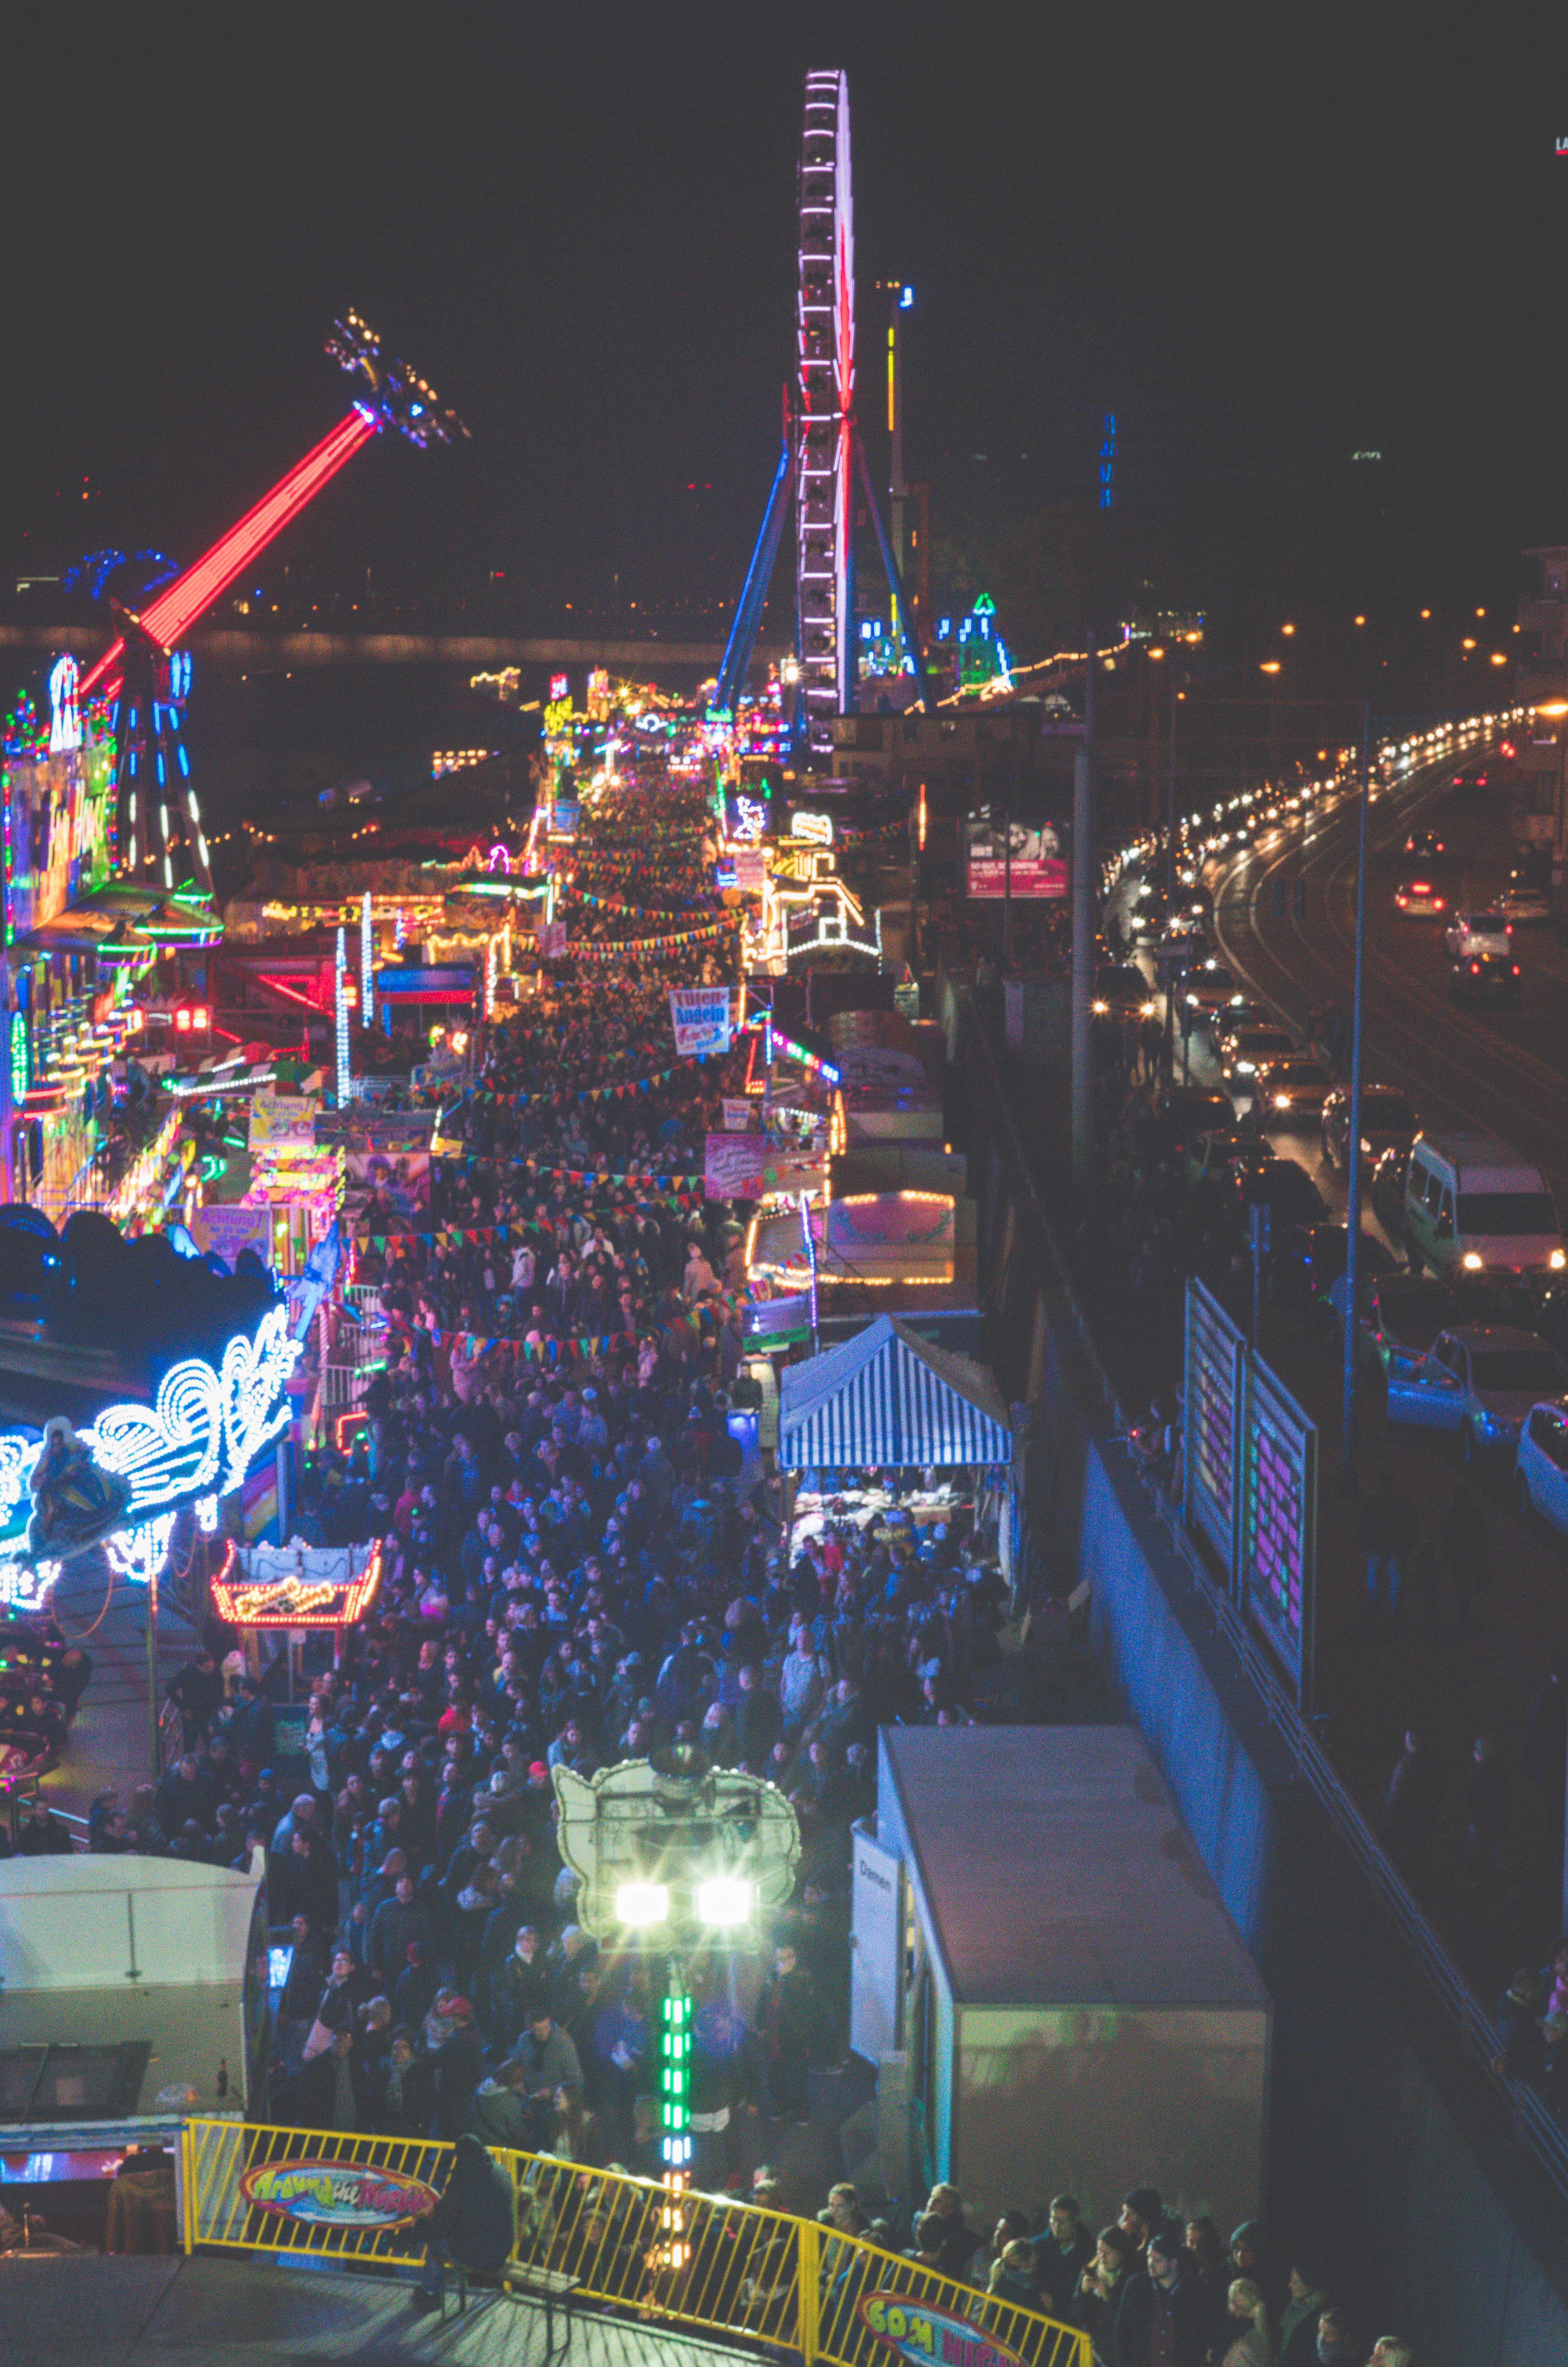
light, bokeh, people, skyline, night, city, skyscraper, cityscape, downtown, dark, evening, amusement park, color, landmark, black, art, 50mm, colours, germany, cologne, kunst, nacht, sony, farbe, leica, summicron, leute, kirmes, rummel, alpha7rii, masses, metropolis, kln, northrein, westfalica, deuscthland, unschafr, krichweik, urban area, atmosphere of earth, metropolitan area